Isner–Mahut match at the 2010 Wimbledon Championships

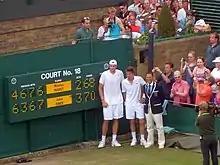
Players and umpire pose by the scoreboard after the match

Immediately after the match, both players and the umpire were presented with a crystal bowl and champagne flutes by Tim Henman and Ann Haydon-Jones on behalf of the All England Club, as special recognition of the match. The players were then interviewed on court by John Inverdale, before a photocall for the press alongside one of the two Court 18 scoreboards showing the score. Mahut subsequently donated memorabilia from the match for display at the International Tennis Hall of Fame's Museum in Newport, Rhode Island.